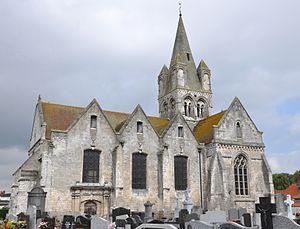
Église Saint-Nicolas de Guarbecque, (Classé, 1909) This building is indexed in the Base Mérimée, a database of architectural heritage maintained by the French Ministry of Culture,
Guarbecque est une commune française située dans le département du Pas-de-Calais en région Hauts-de-France.
Cet article recense les monuments historiques français classés en 1909.
Cet article recense une partie des monuments historiques du Pas-de-Calais, en France.